The Invisible Menace

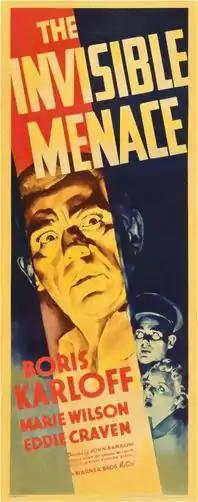
Film poster

The Invisible Menace is a 1938 American mystery film directed by John Farrow and starring Boris Karloff. It was also known as Without Warning.